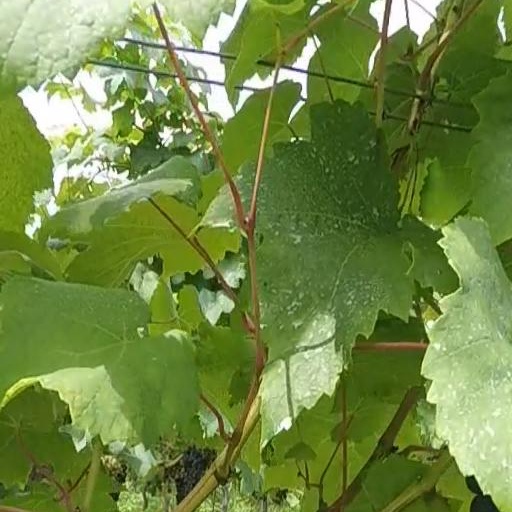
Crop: grape